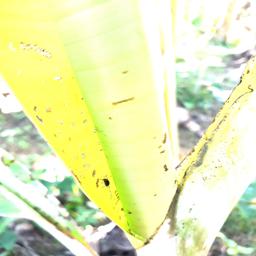
Label: BANANA APHIDS